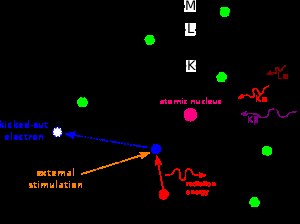
Røntgen-fluorescensspektroskopi
Princippet for Energifordelings-Røntgenspektroskopi
Røntgen-fluorescensspektroskopi eller energifordelings-Røntgenspektroskopi undertiden også kaldet energifordelings-røntgenanalyse eller energifordelings-mikroanalyse er en analyseteknik, der anvendes til grundstof-analyse eller kemisk karakterisering af en prøve.